Question: Please indicate a possible affordance area of the banana that can be used for eating
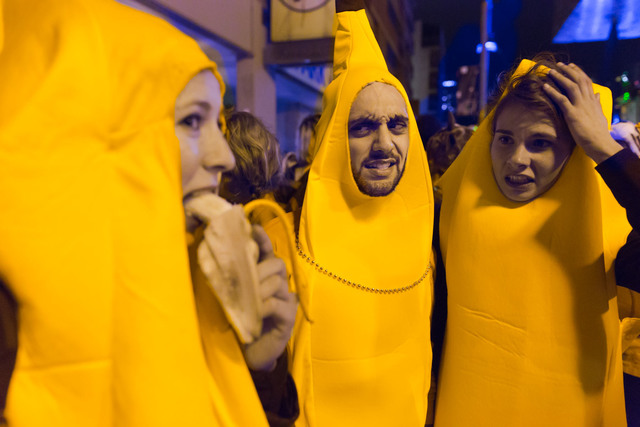
Answer: [182.5, 190.5, 263.5, 343.5]